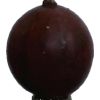
Label: gooseberry